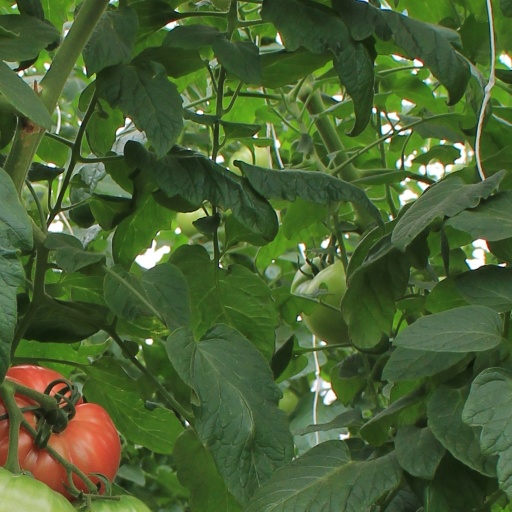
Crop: tomato